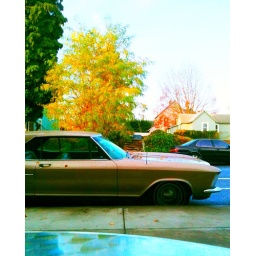
This car frequents my drawing spot almost daily. Buick had such a great house style in the '60s.